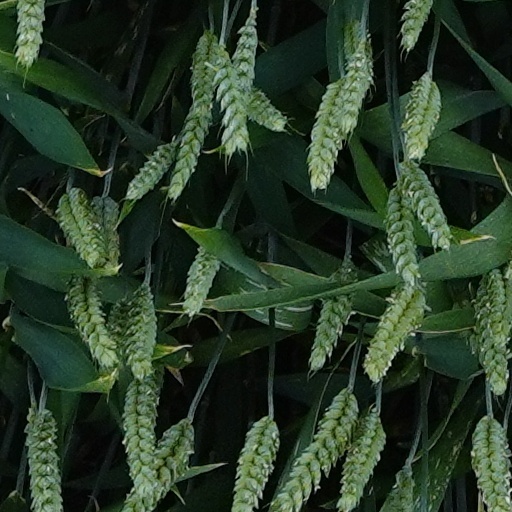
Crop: wheat